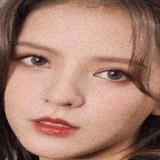
diễn viên Trương Dư Hi